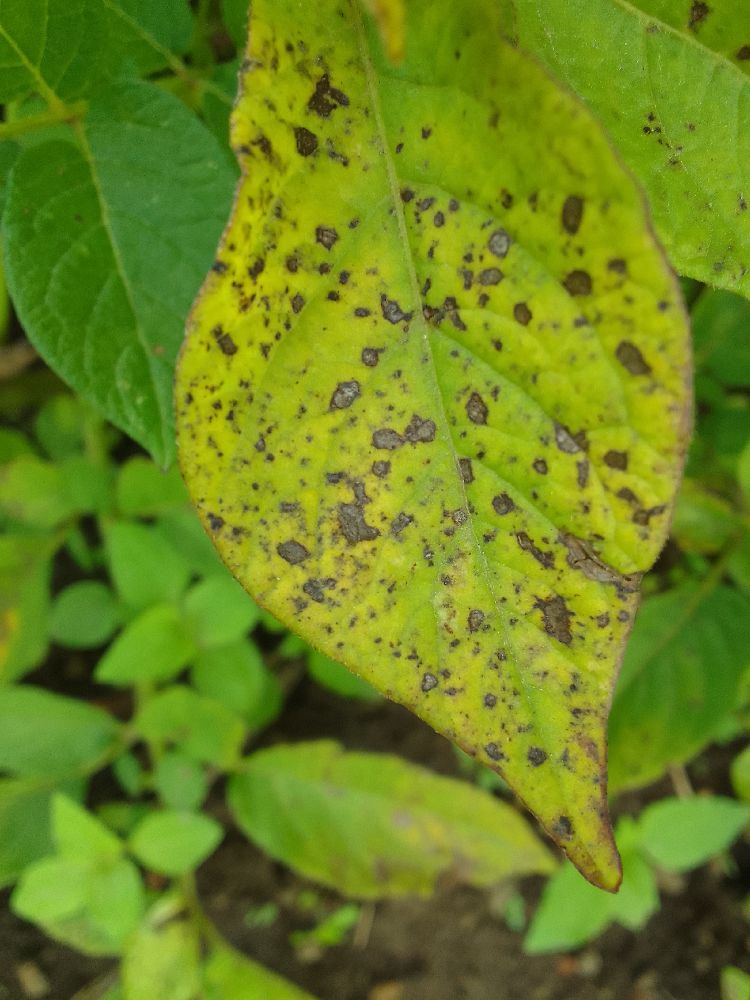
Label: Early blight